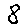
Label: 8